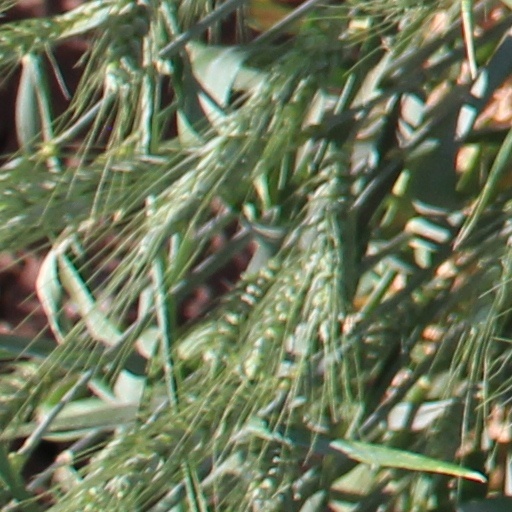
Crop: wheat